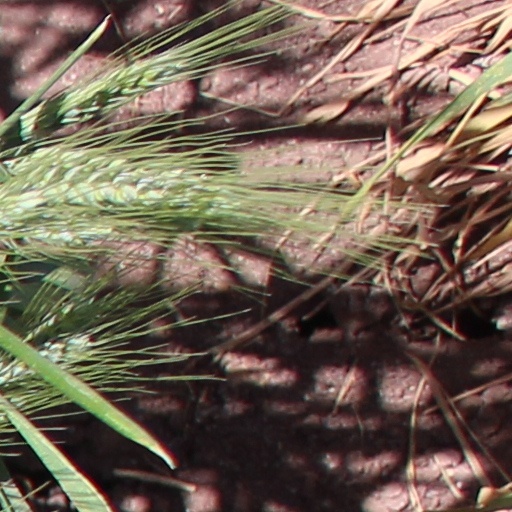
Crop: wheat